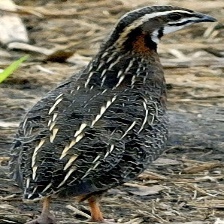
Species: HARLEQUIN QUAIL
Scientific name: COTURNIX DELEGORGUEI
ImageNet parent category: quail